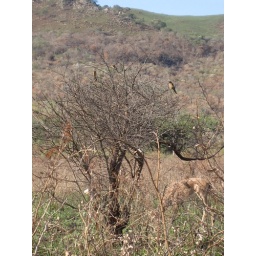
That bird in the tree likes to sit on the backs of the animals... especially rhinos.